Golyamo Belovo

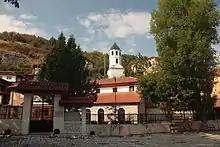
St. George church in Golyamo Belovo

Golyamo Belovo is a village in Southern Bulgaria. It is located in the Pazardzhik Province. It is part of Belovo Municipality. The village is situated along the river Yadenitsa, at the foot of three mountain ranges: Rila, Rhodopes and Sredna Gora.